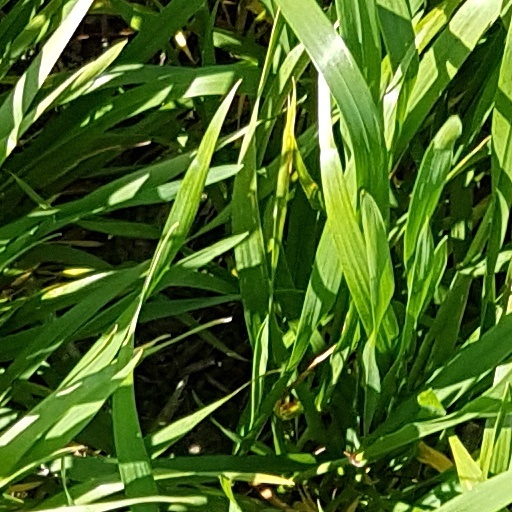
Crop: wheat